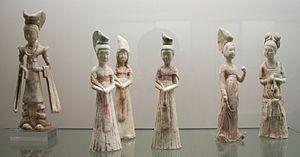
Dames de la cour
Les figurines funéraires de la dynastie Tang sont des figures en terre cuite de personnes et d'animaux fabriquées sous la dynastie Tang comme éléments de mobilier funéraire à placer dans les tombes. On croyait que les choses représentés deviendraient disponibles pour le service du défunt dans l'au-delà. Les figures sont faites de céramique moulée avec de la couleur généralement ajoutée, bien que souvent sur une partie seulement de la figure et pas obligatoirement selon des modes naturalistes. Là où la coloration se trouvait dans la peinture, elle n'a souvent pas survécu, mais dans de nombreux cas, il s'agissait de glaçure sancai, qui a généralement bien résisté.
La céramique chinoise, principalement connue pour la porcelaine que les Chinois ont inventée, est riche d'une longue tradition d'innovations techniques et stylistiques.
Le musée Cernuschi est un musée parisien consacré aux arts asiatiques, et plus spécifiquement à ceux de l'Extrême-Orient : Chine, Japon, Corée et Vietnam. C'est le deuxième musée consacré aux arts asiatiques en France et le cinquième consacré à l’art chinois en Europe.